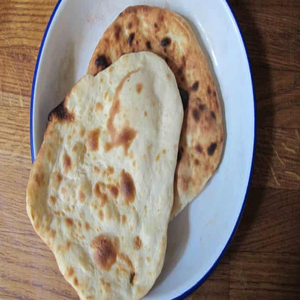
Dish: naan